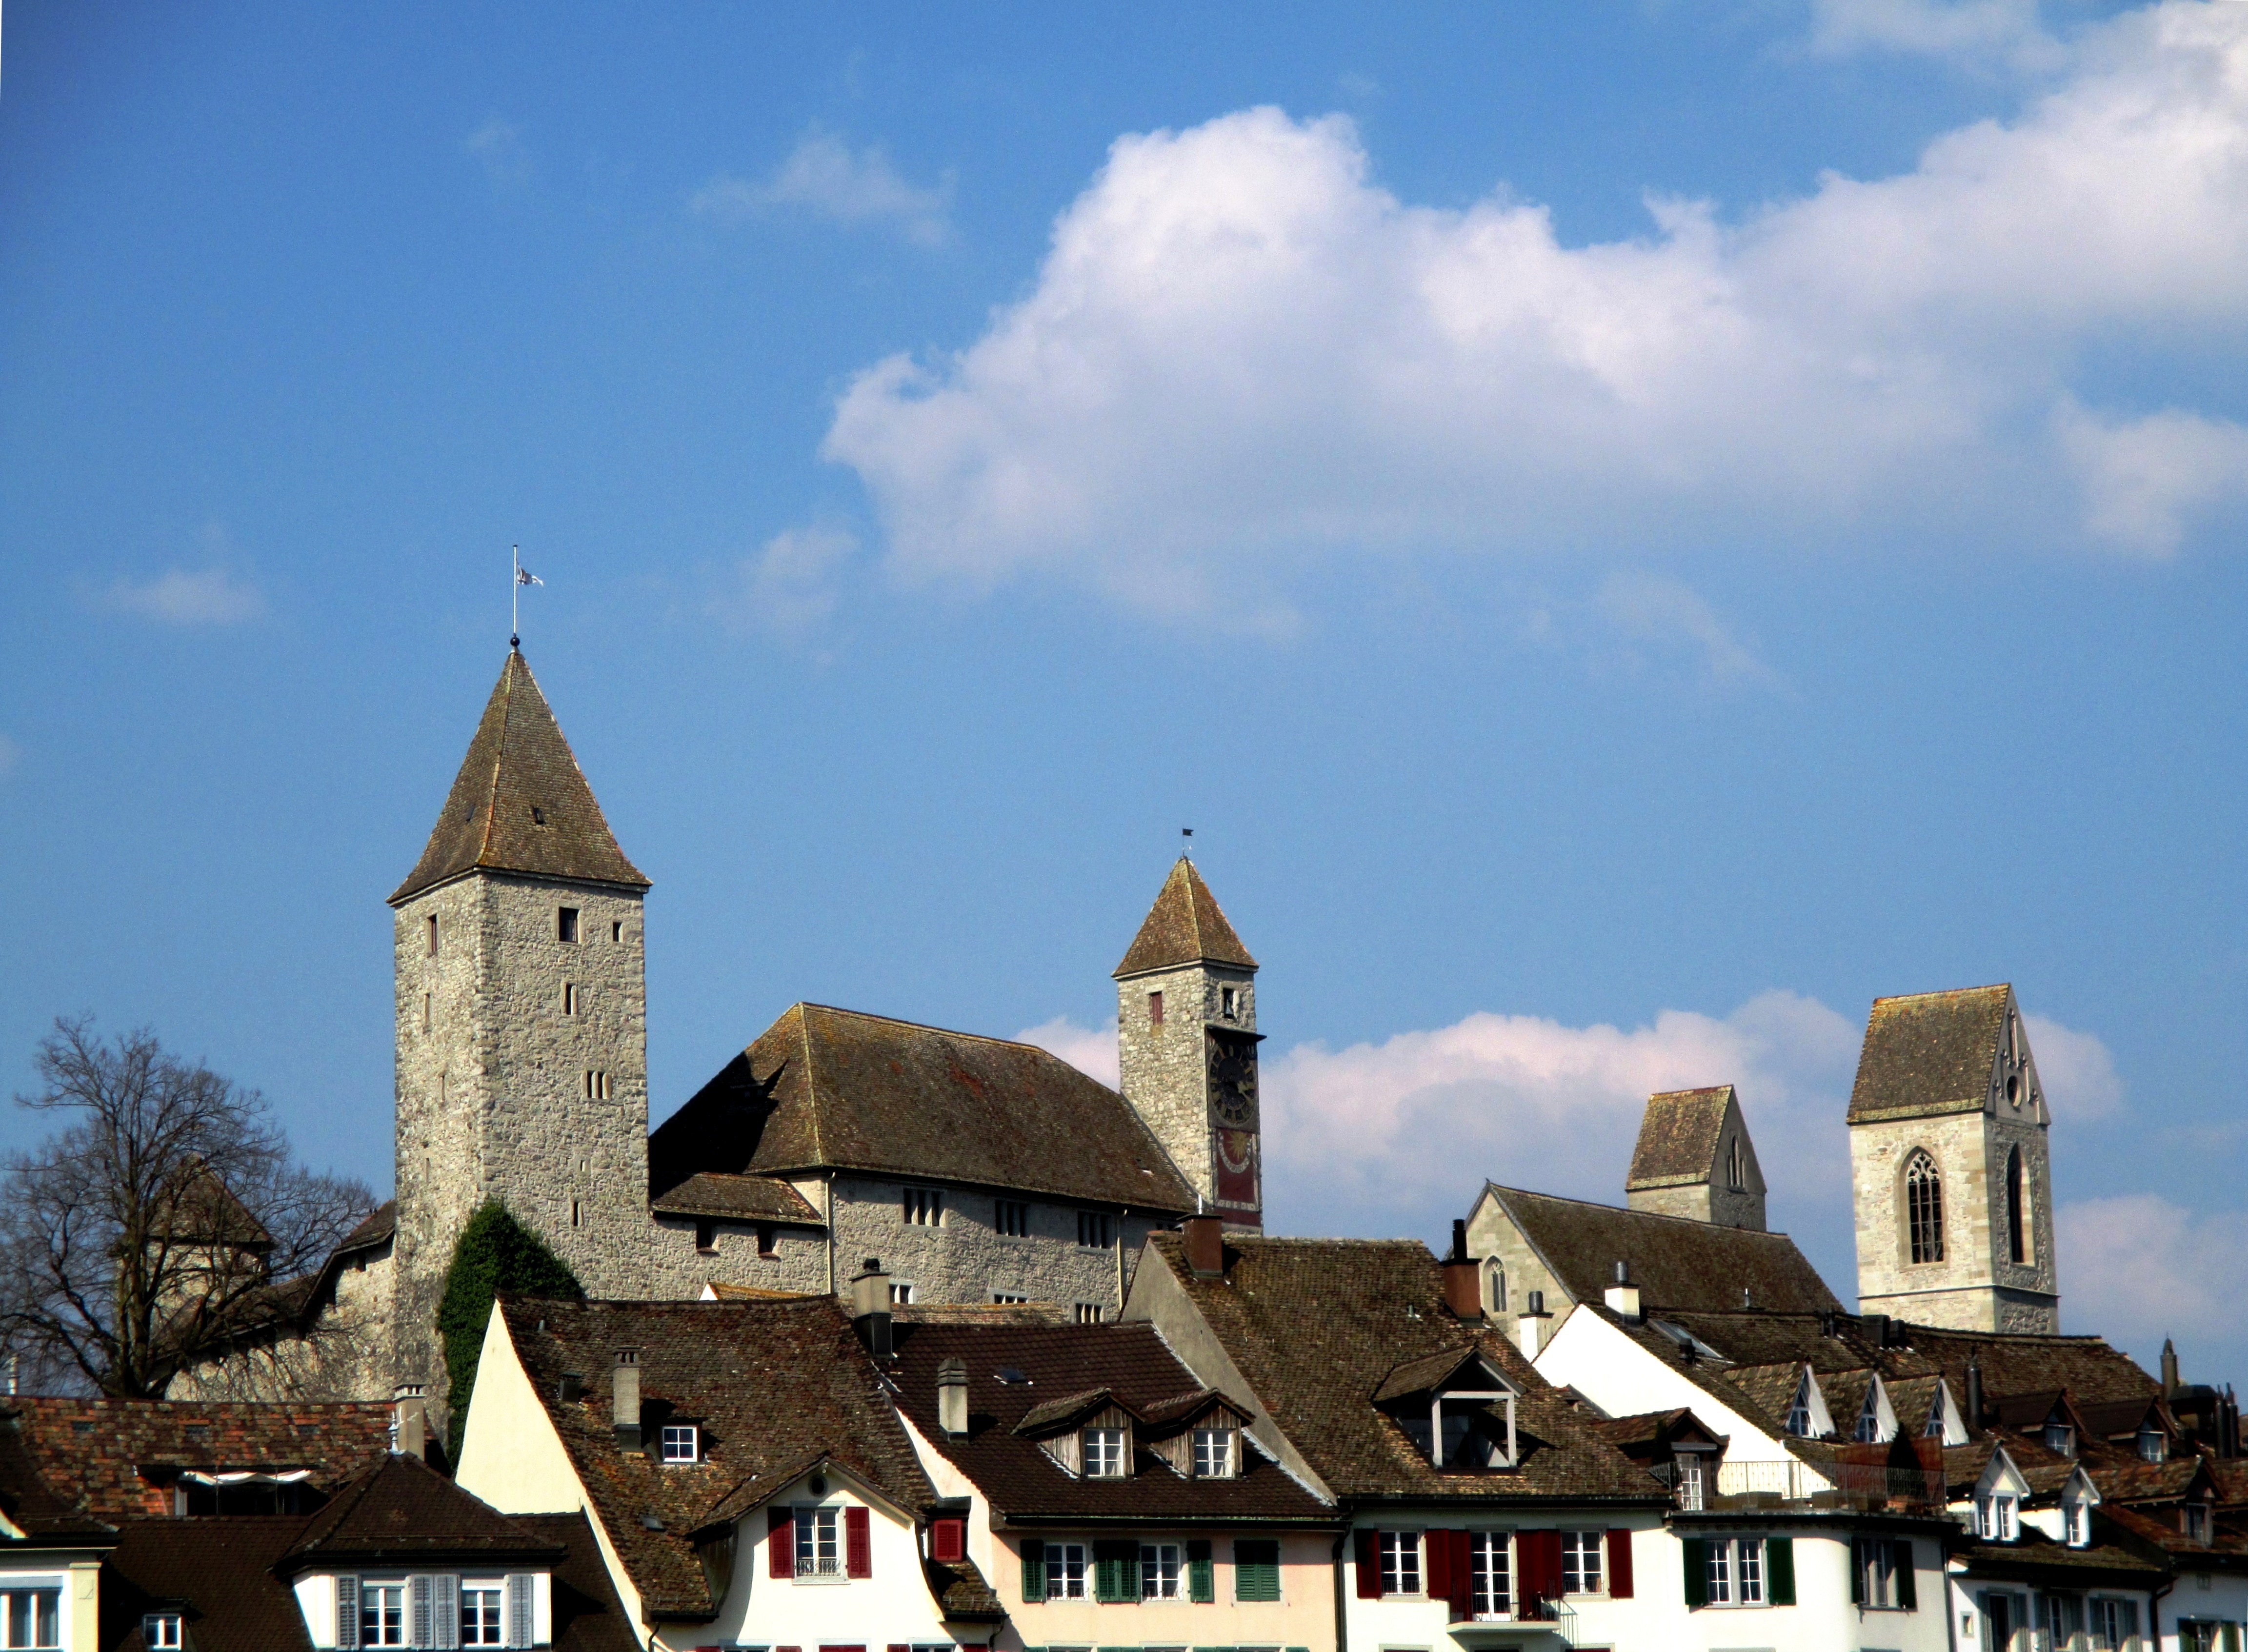
sky, town, building, chateau, village, tower, castle, church, tourism, place of worship, old town, monastery, switzerland, lake zurich, rapperswil jona, canton st, galllen